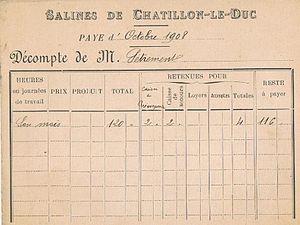
Fiche de paye de la saline de Châtillon-le-Duc.
La saline de Châtillon-le-Duc est exploitée à la fin du XIXᵉ siècle à Châtillon-le-Duc dans le département du Doubs, en région de Bourgogne-Franche-Comté. Le sel est découvert par un sondage en 1875 dans la foulée de la découvert du gisement de Miserey.